List of Saskatchewan municipal roads (700–799)

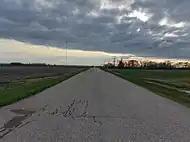
Highway 705 at its eastern terminus, north of Benson

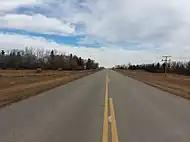
Highway 705 north of Goodwater

Highway 705 connects Highway 358 at Wood Mountain in the RM of Old Post No. 43 to Highway 47 in RM of Benson No. 35. The highway has a general bearing of west to east, however at Km 0.00, Highway 705 begins in a southerly direction, and then at Km 2.4, it turns east. At Km 22.8, Highway 705 turns north until Km 24.0 when it returns to an easterly heading. The intersection with Highway 2 is attained at Km 34.6, which is at the village of Scout Lake. Highway 2 extends to the north and provides access to the St. Victor Petroglyphs Provincial Park. At Km 36.7, the highway turns north and travels through the RM of Willow Bunch No. 42. The highway returns to the easterly course at Km 49.8. At Km 58.4, Highway 705 begins a short northern bearing concurrency with Highway 36 through the town of Willow Bunch. At Km 59.2, the concurrency ends when Highway 705 turns to the east once more. At Km 75.0, the highway turns south until Km 82.2 when it enters Harptree at the Highway 607 junction. The southerly direction is necessary to skirt around the southern shores of Willow Bunch Lake. Highway 705 again continues eastward until Km 105.4 when it reaches the Highway 34 junction. At Highway 34, there is a concurrency between Highways 705 and 34. Highway 705 then travels north to a Bengough. After travelling through Bengough, Highway 705 turns east at the junction of Highway 624 which occurs at Km 111.9. At Km 123.2, Highway 705 turns north until Km 124.7. Highway 705 travels mainly east until Km 143.5 when it meets with Highway 622. This junction is located in the RM of The Gap No. 39. There is a concurrency created between Highways 622 and 705 in a southerly direction until Km 150.0. At Km 150.0, Highway 705 returns to the eastern bearing and at Km 158.1, reaches the intersection with Highway 6. At Km 176.2, in the RM of Laurier No. 38, Highway 705 departs from the easterly route, and turns north until Km 179.3. From Km 179.3 until Km 184.2, Highway 705 travels east. At Km 184.2 Highway 705 has an intersection with Highway 28. Highway 705 continues eastward until the next intersection at Km 216.6, with Highway 35 which is in the RM of Lomond No. 37 near Colgate. After the intersection, the highway continues east until Km 226.3 where it turns north for a short jaunt. This corner is just north of the village of Goodwater. At Km 229.6, Highway 705 returns to an easterly course, until Km 241.2 when it turns north. Reaching Halbrite at Km 246.9, Highway 705 travels through the village and reaches the intersection with Highway 39, the CanAm Highway, at Km 247.1. North of Halbrite, Highway 705 turns east at Km 247.7 and reaches the intersection with Highway 606 at Km 257.4. The intersection does not change the course of the highway as it travels east until the terminus at Highway 47 in the RM of Benson No. 35. The highway is about long.